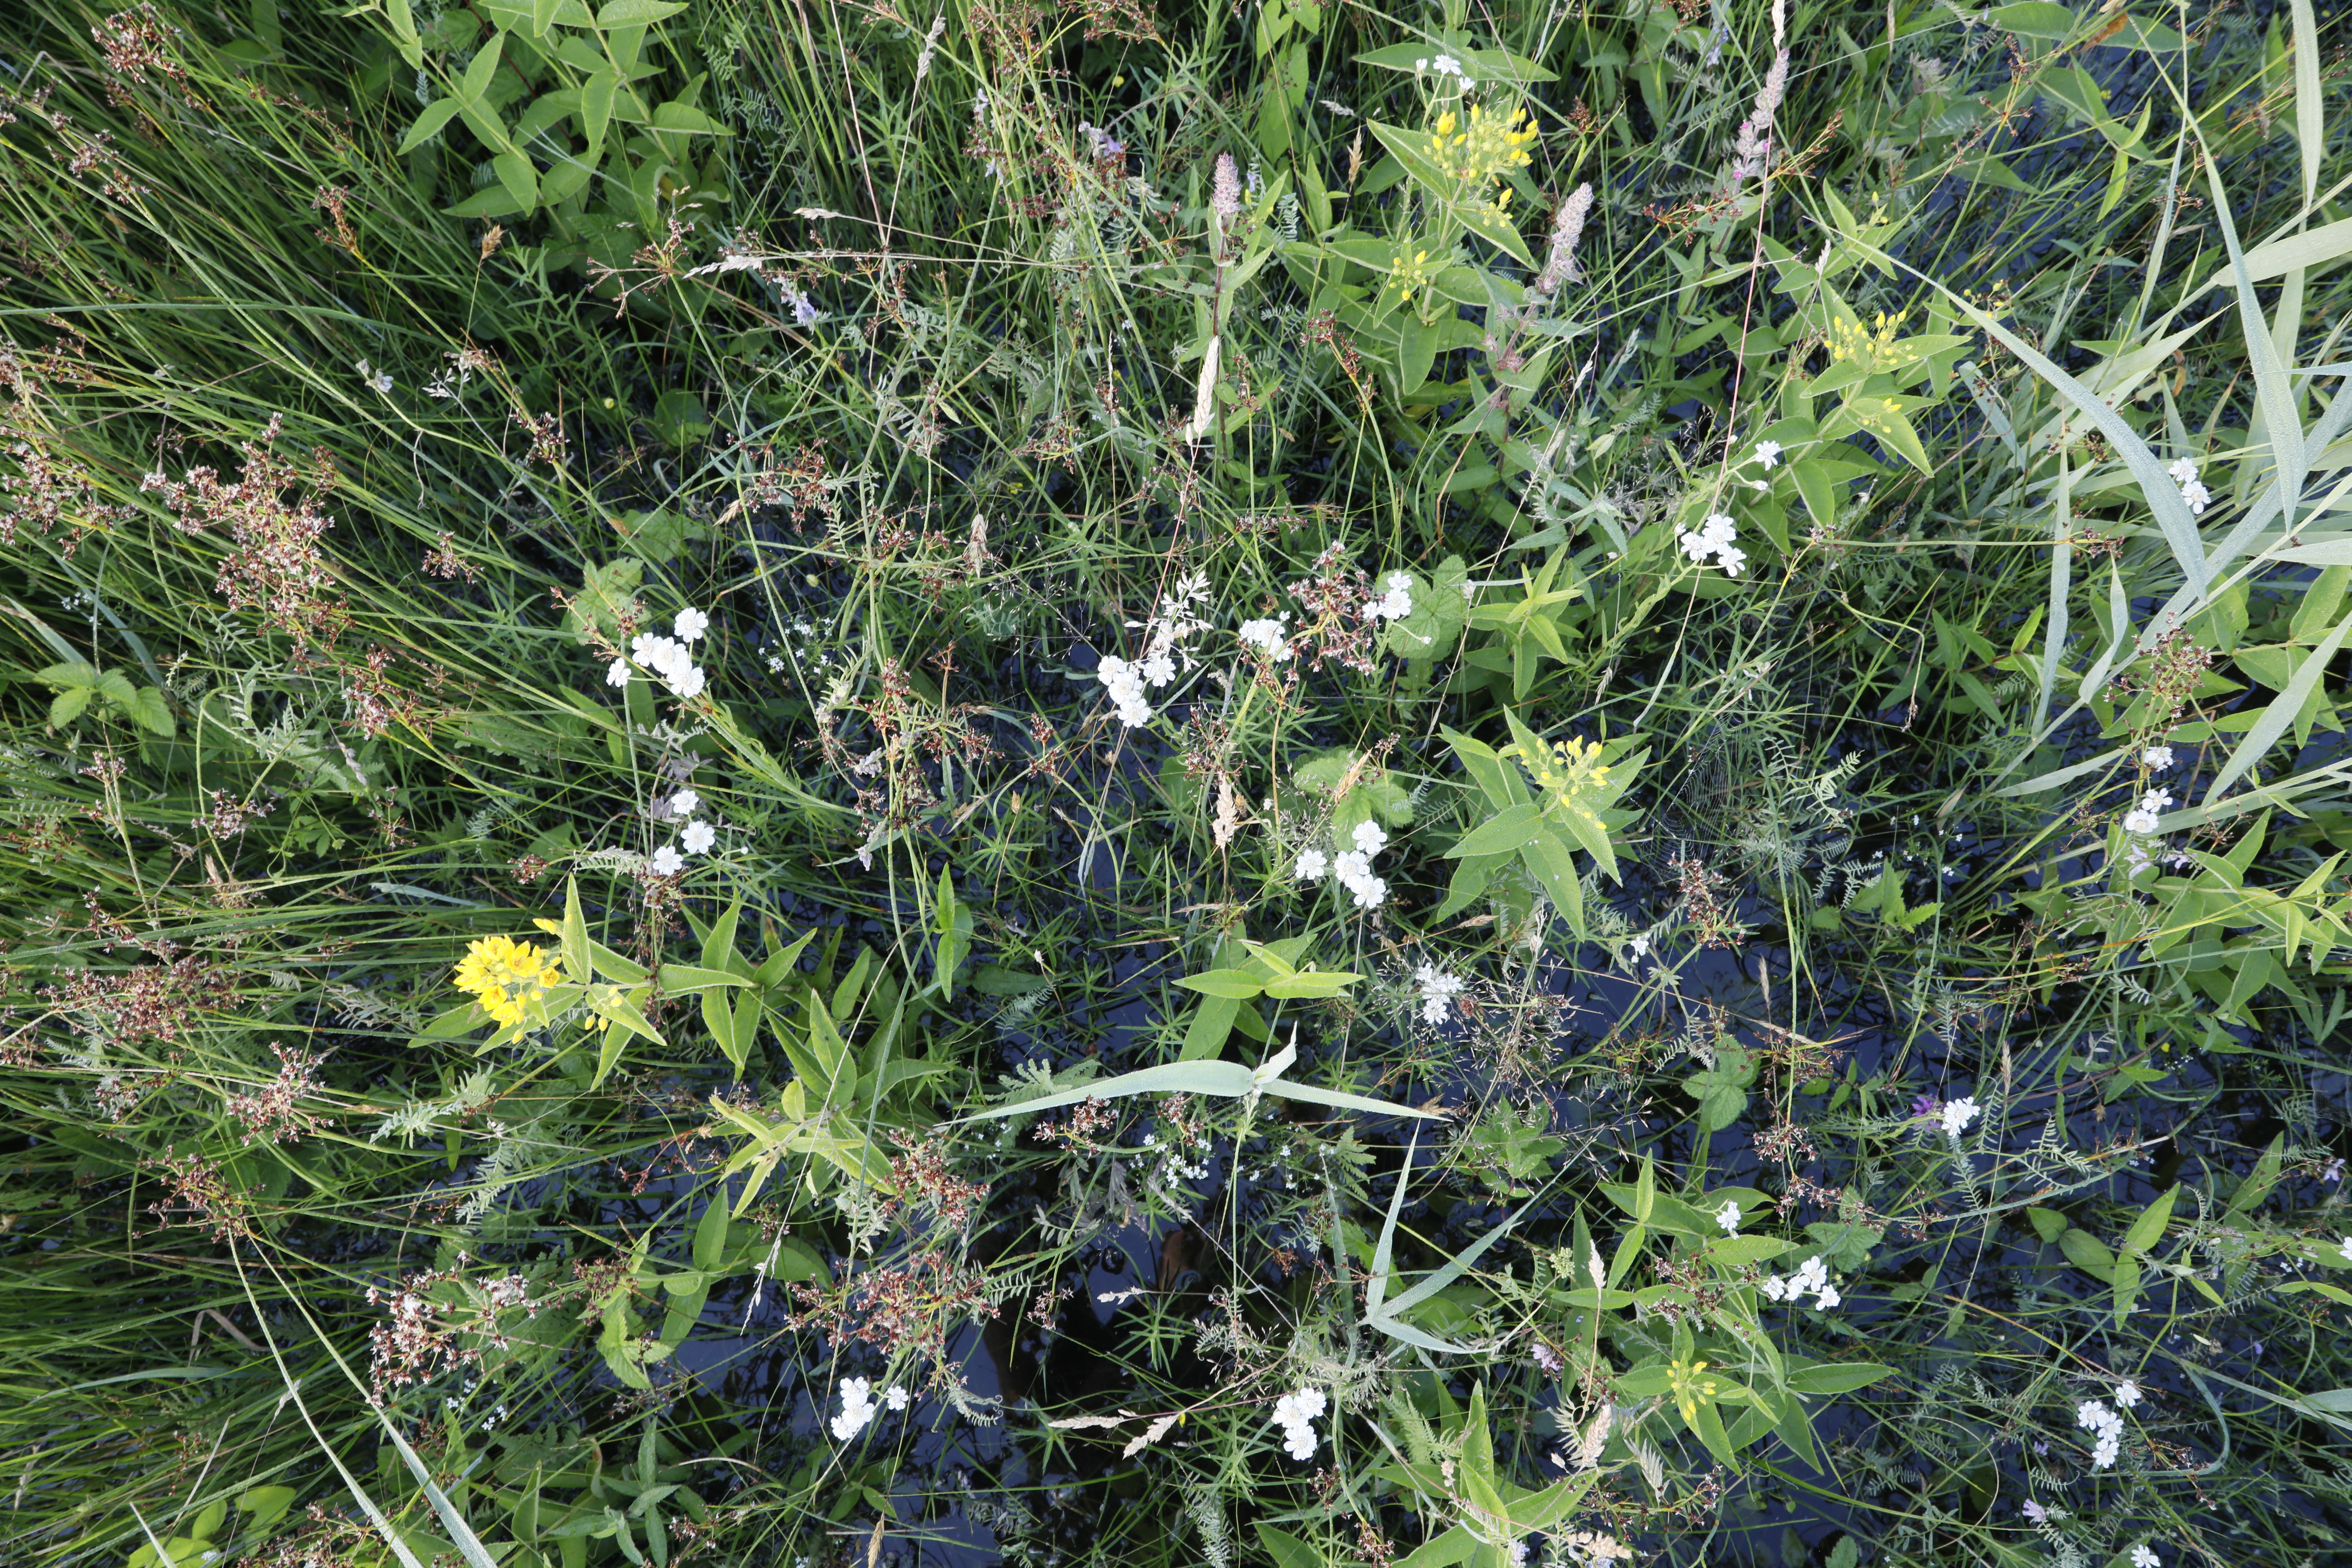
Plant species: Lysimachia vulgaris, Achillea ptarmica